John K. Valentine

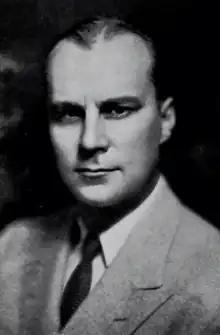
Valentine in 1937

John Kalbach Valentine (February 3, 1904 – October 12, 1950) was an American Democratic politician and lawyer.